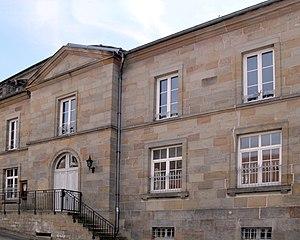
La mairie d'Enfonvelle
Enfonvelle est une commune française située dans le département de la Haute-Marne, en région Grand Est.